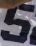
Number: 5